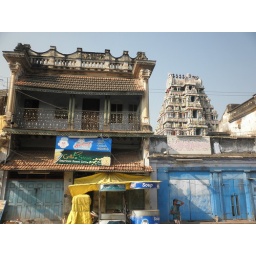
In the second courtyard, looking over town businesses within the temple to the tower marking the third inner wall